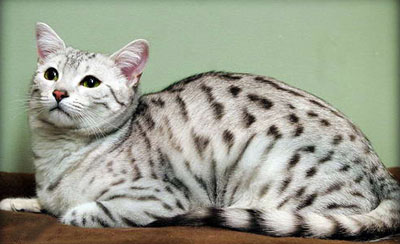
Animal: cat
Breed: egyptian_mau